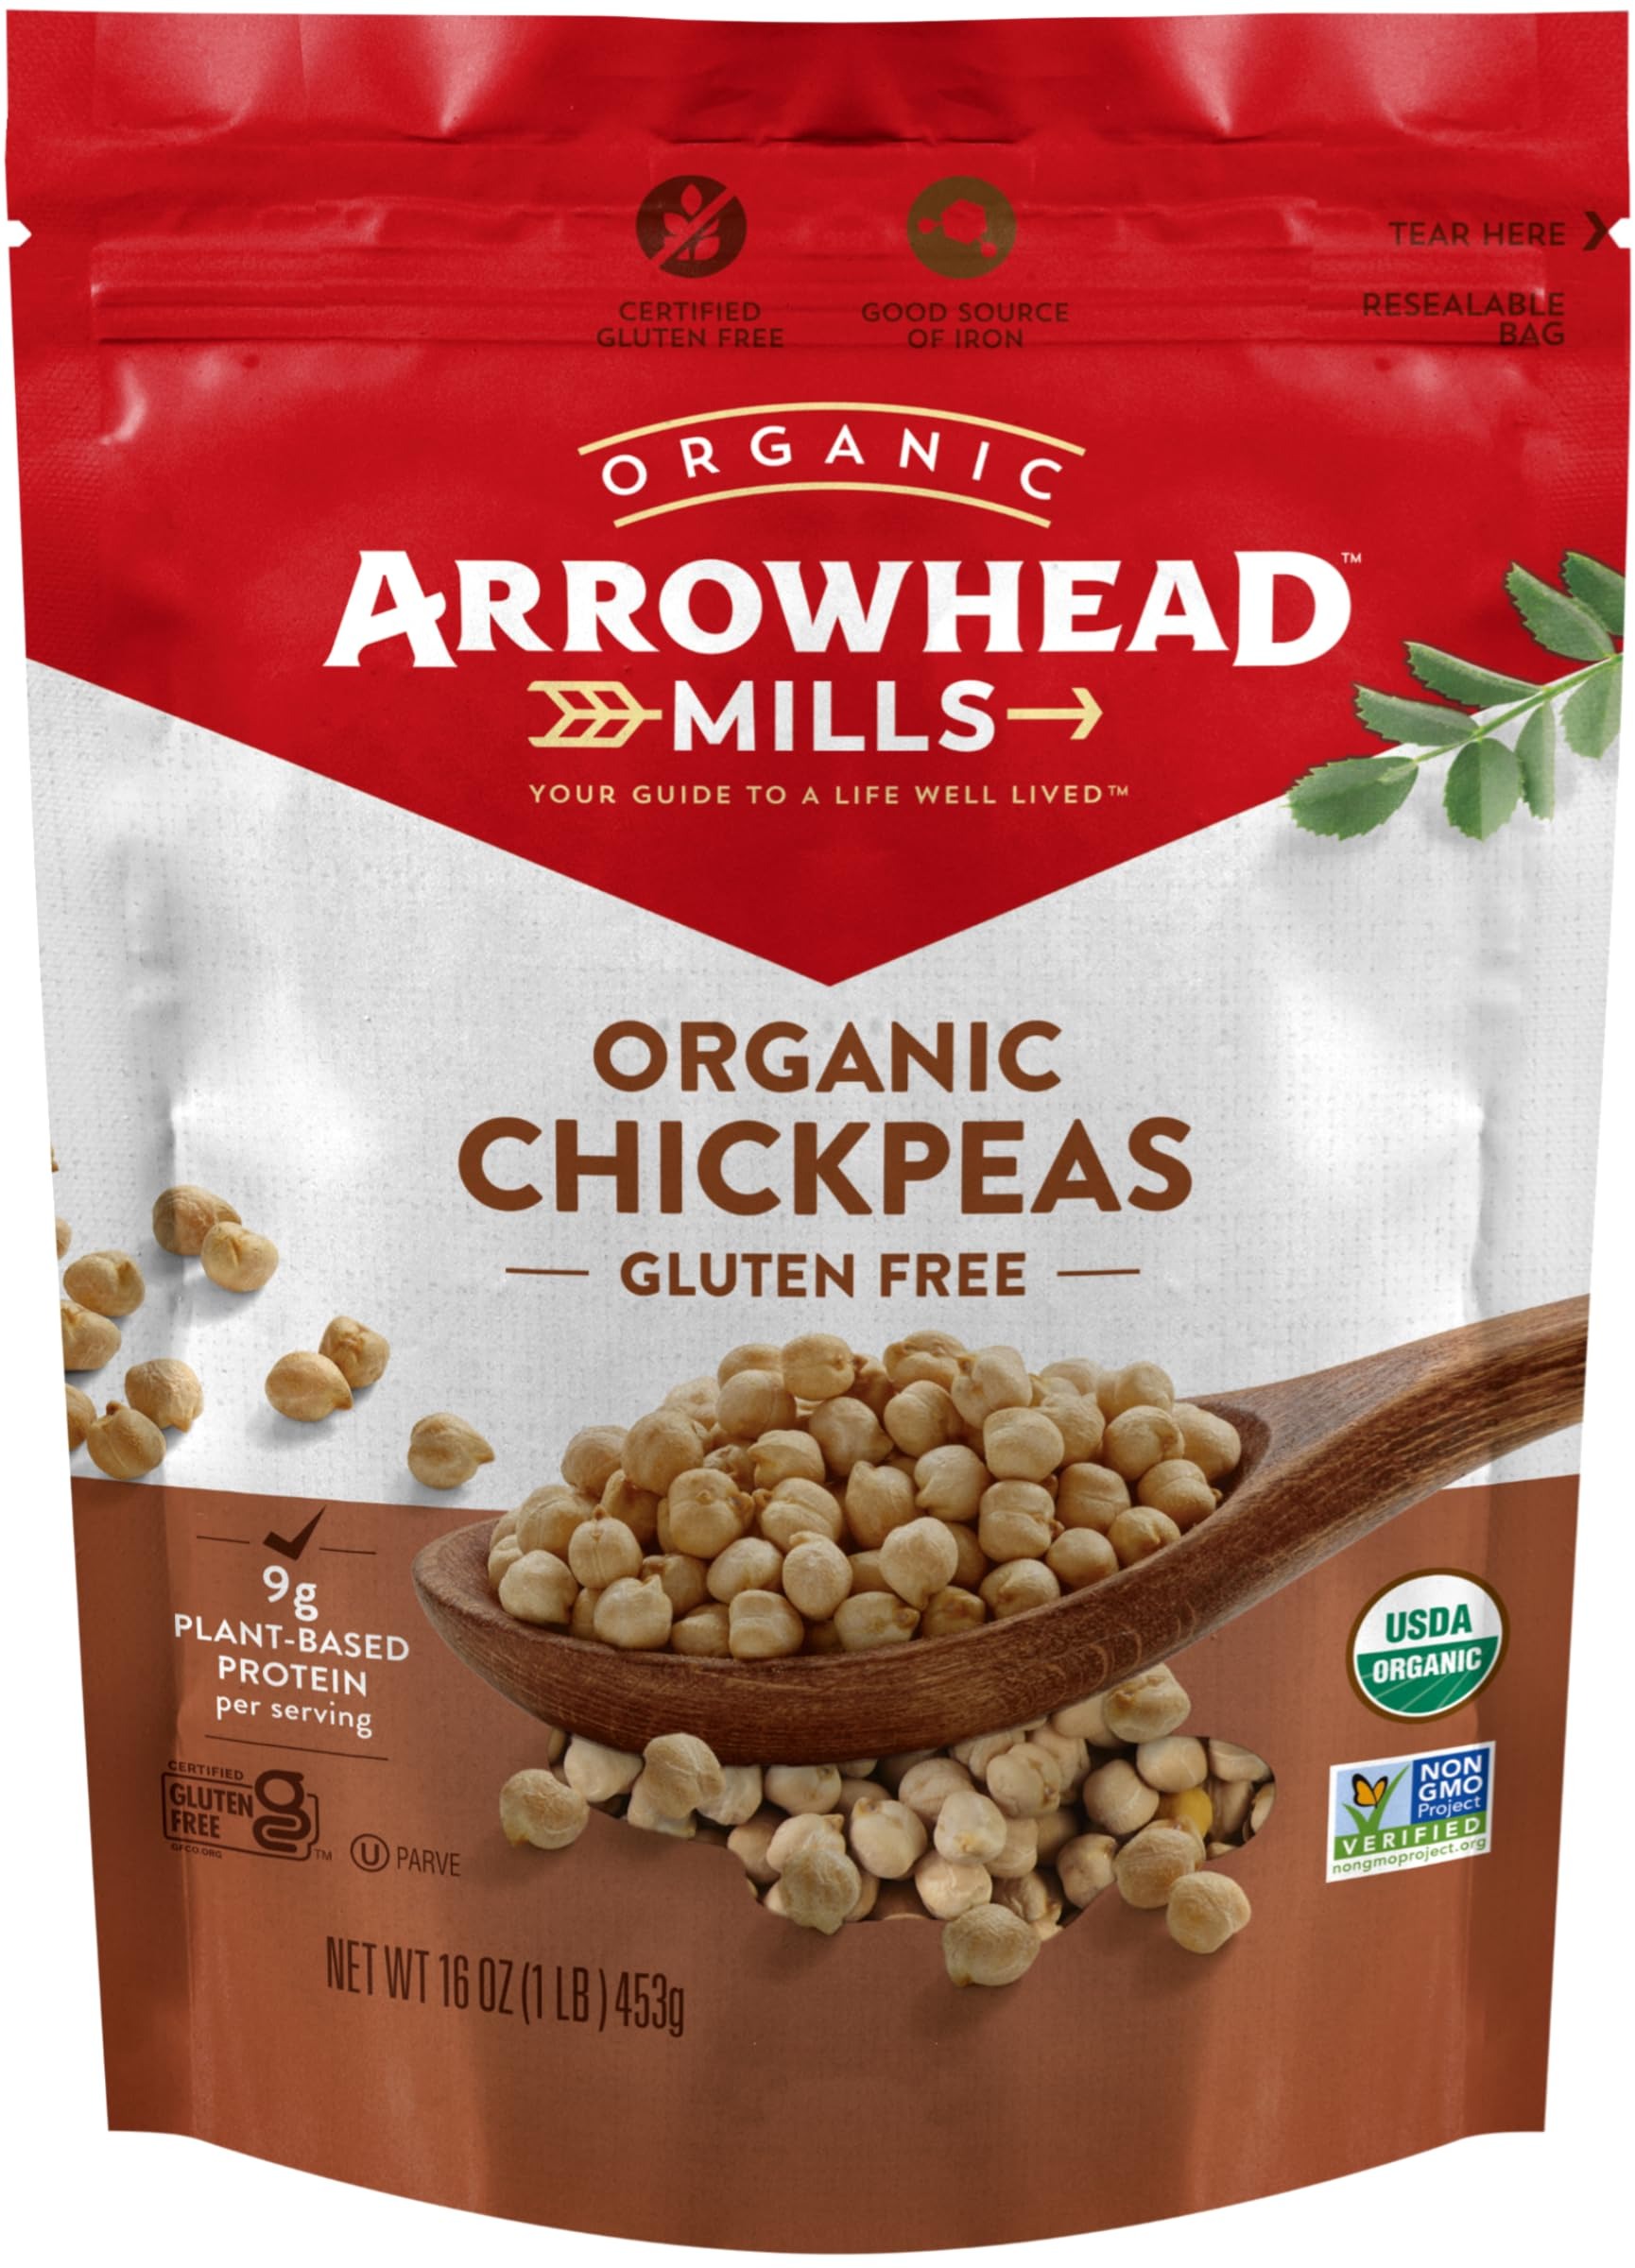
Item Name: Arrowhead Mills Garbanzo, 16-Ounce  ( Value Bulk Multi-pack)
Bullet Point 1: 2 - 16 oz Bag of Arrowhead Mills Organic Chickpeas
Bullet Point 2: Organic Chickpeas, also known as garbanzo beans, are gluten free nutrient powerhouses
Bullet Point 3: They are a good source of fiber and can be roasted with your choice of spices for a simple and tasty snack
Bullet Point 4: You can also mix them with a variety of seasonings to make Mediterranean falafel, creative soups, and nutritious salads
Bullet Point 5: USDA-Certified Organic, Non-GMO Project Verified, Certified Kosher, Gluten Free
Value: 32.0
Unit: Ounce

Price: 8.68